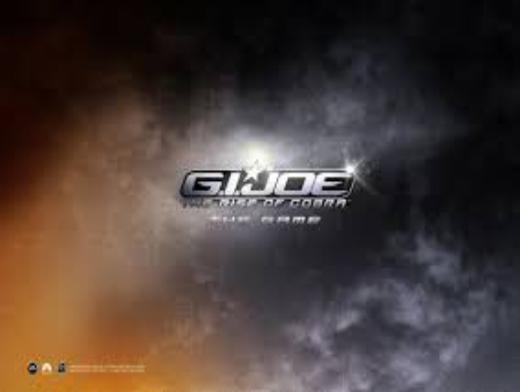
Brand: g.i. joe
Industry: Leisure